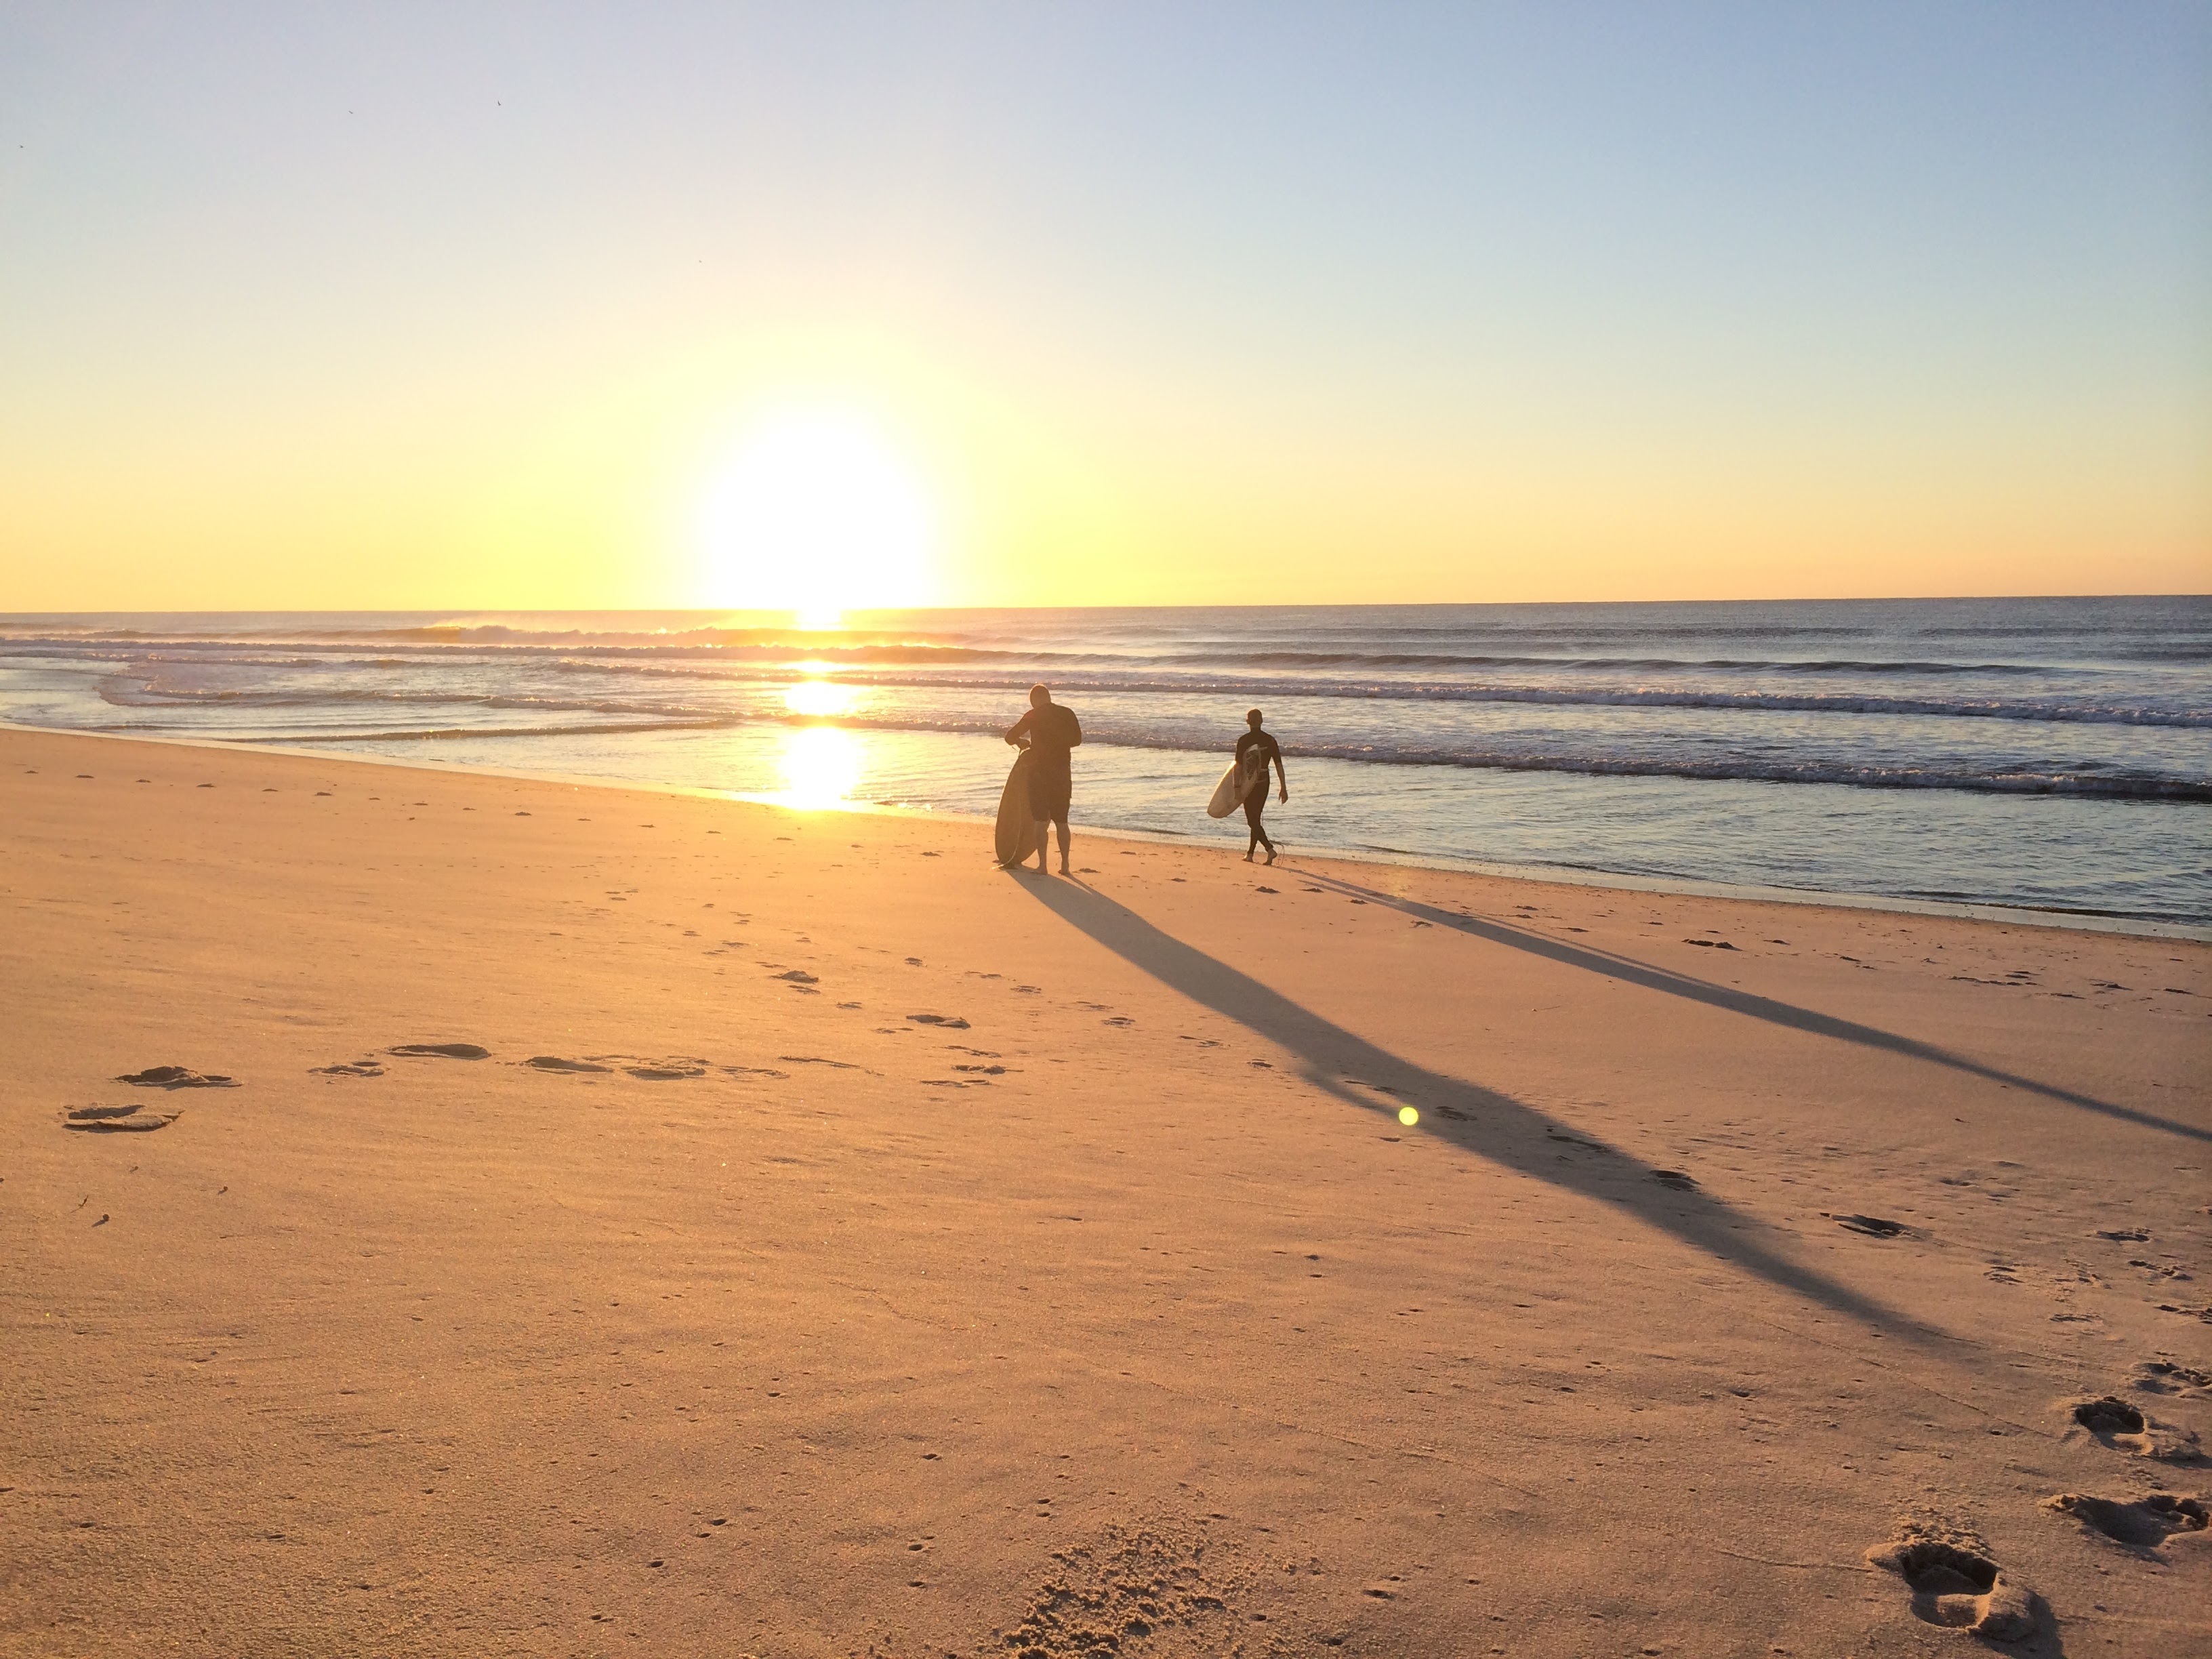
beach, sea, coast, sand, ocean, horizon, silhouette, people, sun, sunrise, sunset, sport, sunlight, morning, shore, wave, dawn, coastline, dusk, body of water, surfers, hobby, long beach island, lbi, wind wave